J. Thomas Marten

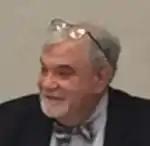

John Thomas Marten (born November 24, 1951) is a former United States district judge of the United States District Court for the District of Kansas.